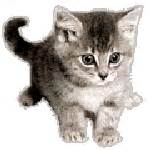
Label: cat